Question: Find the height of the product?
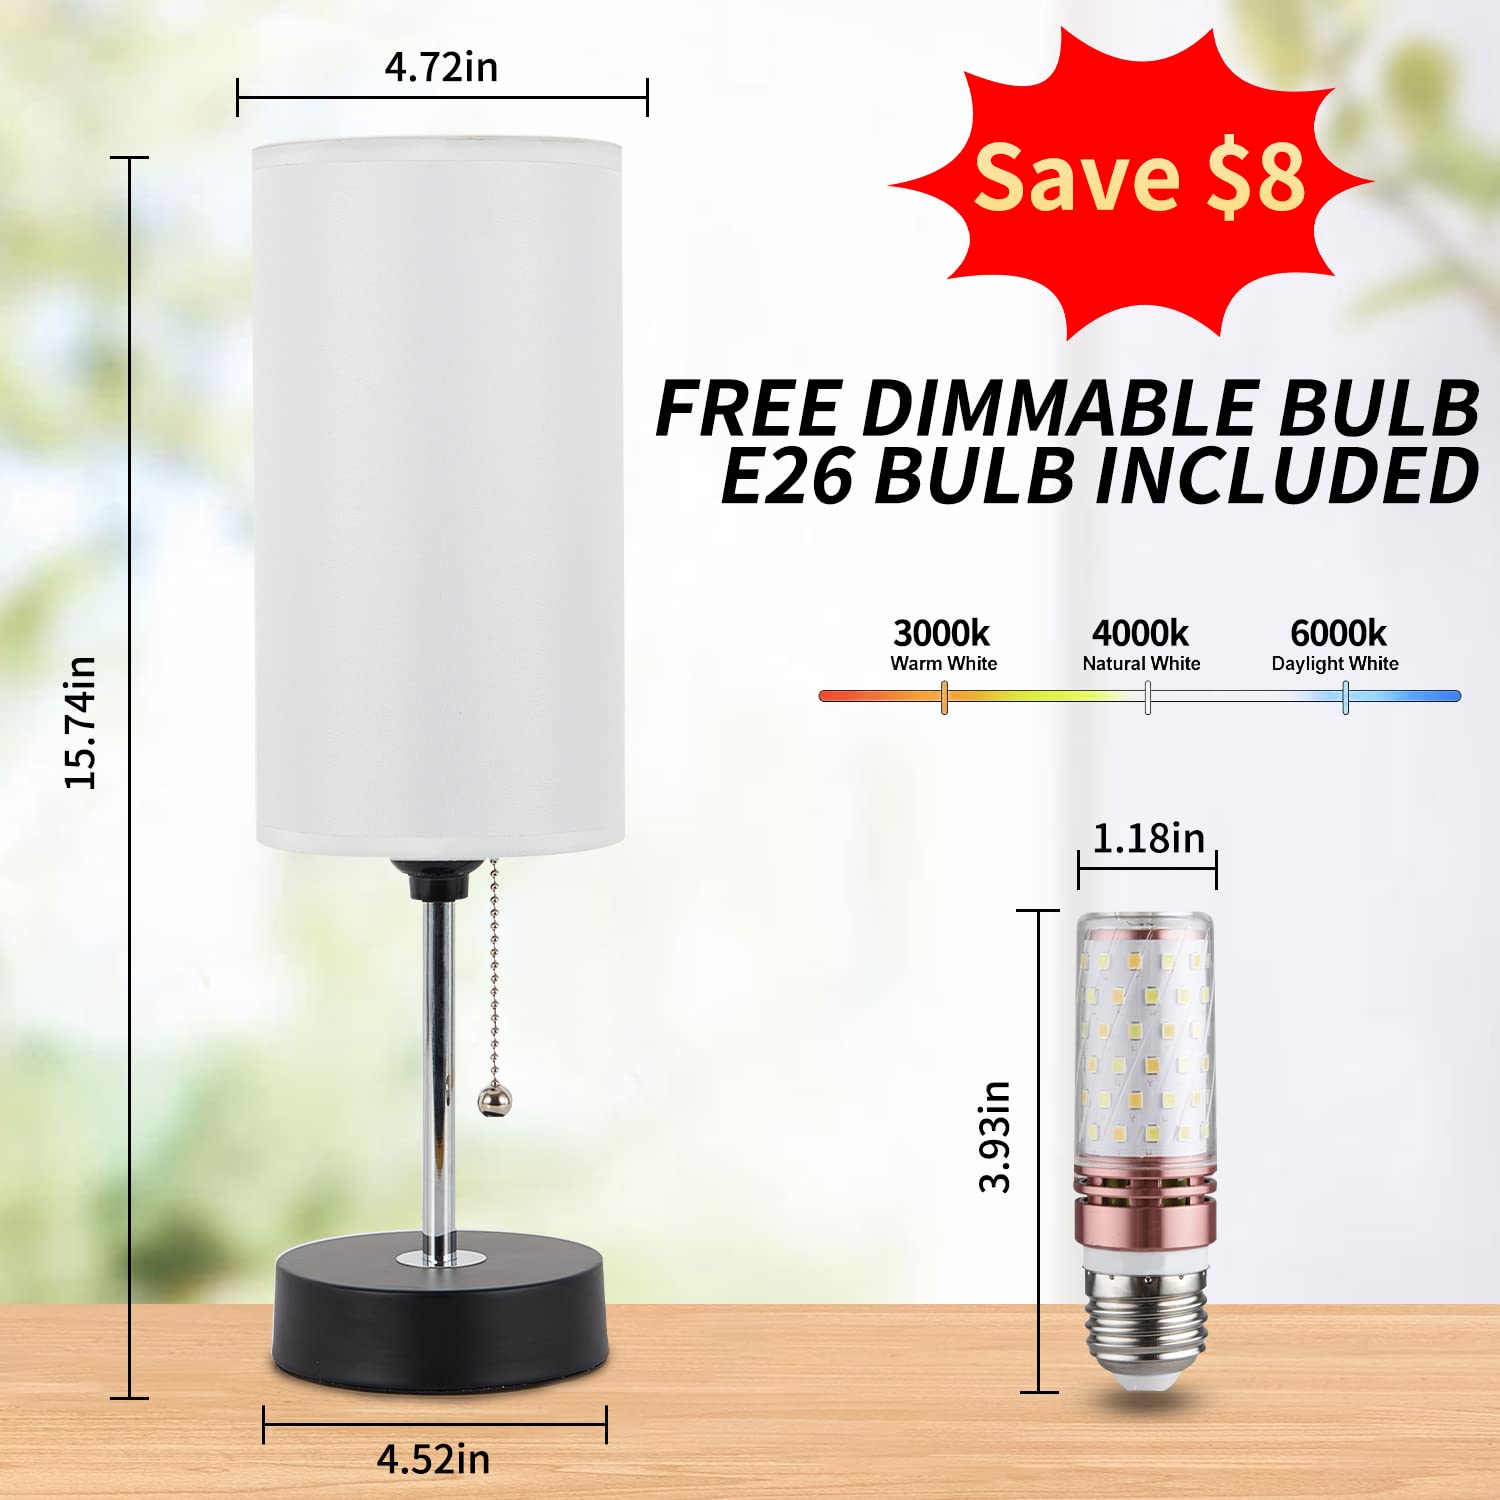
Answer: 15.74 inch